Fly system

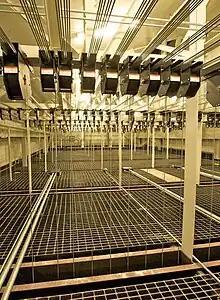
Underhung system with grid

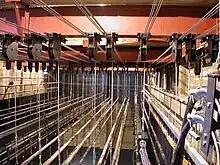
Underhung system without grid

The grid deck, gridiron deck, or grid, is a permeable working surface present at the top of many fly lofts that is used to support and provide access to many of a rigging system's components. Though originally constructed of wood, down-facing three-inch steel channels with three-inch gaps became the prevalent grid decking in the 20th century. Today, large-opening heavy-duty steel bar grating is most common in new theatres. The grid deck surface is usually rated to support live loads as well as all anticipated dead-hung equipment and hemp and motorized (e.g., chain hoist) spot rigging. Its permeability facilitates the mounting of equipment and the passing of lift lines and electrical cables. Spot rigging is not feasible without a grid.